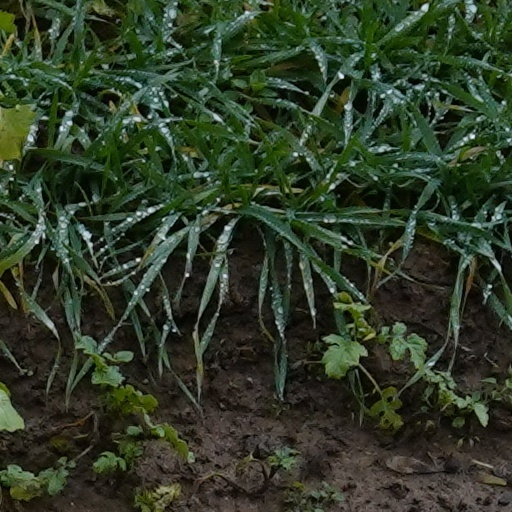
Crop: wheat